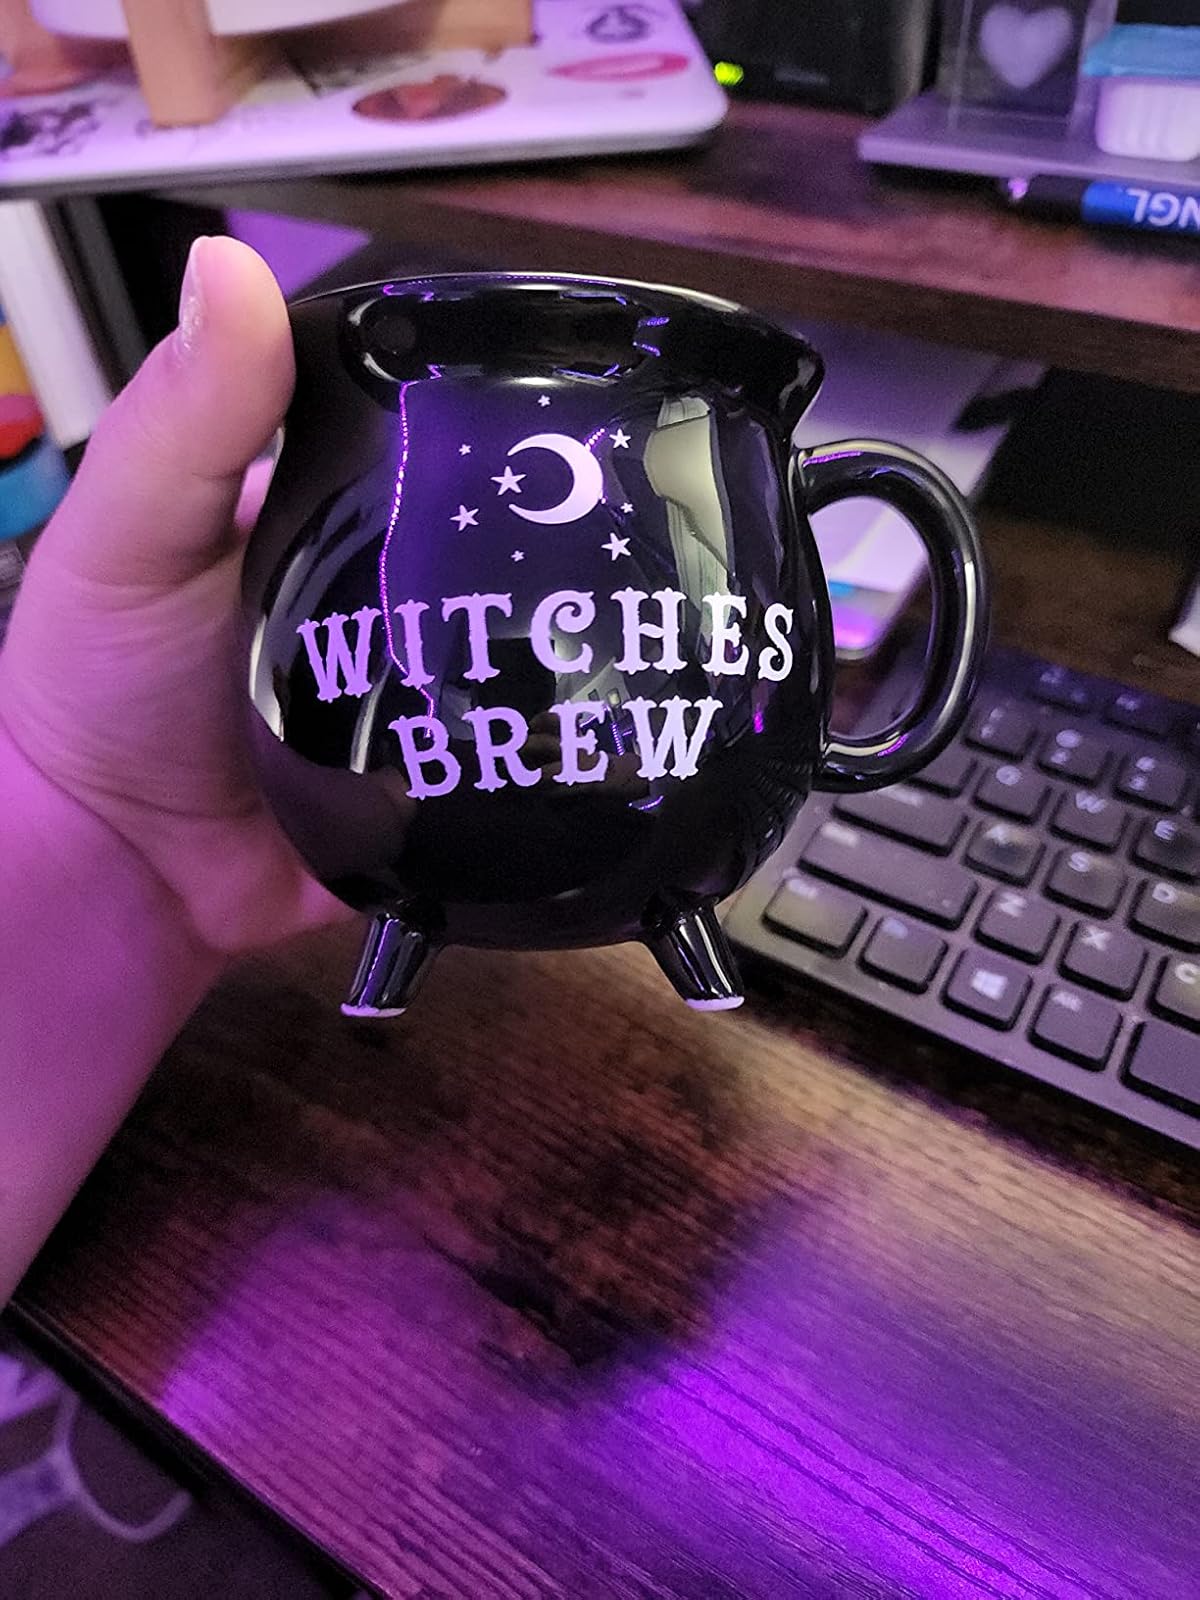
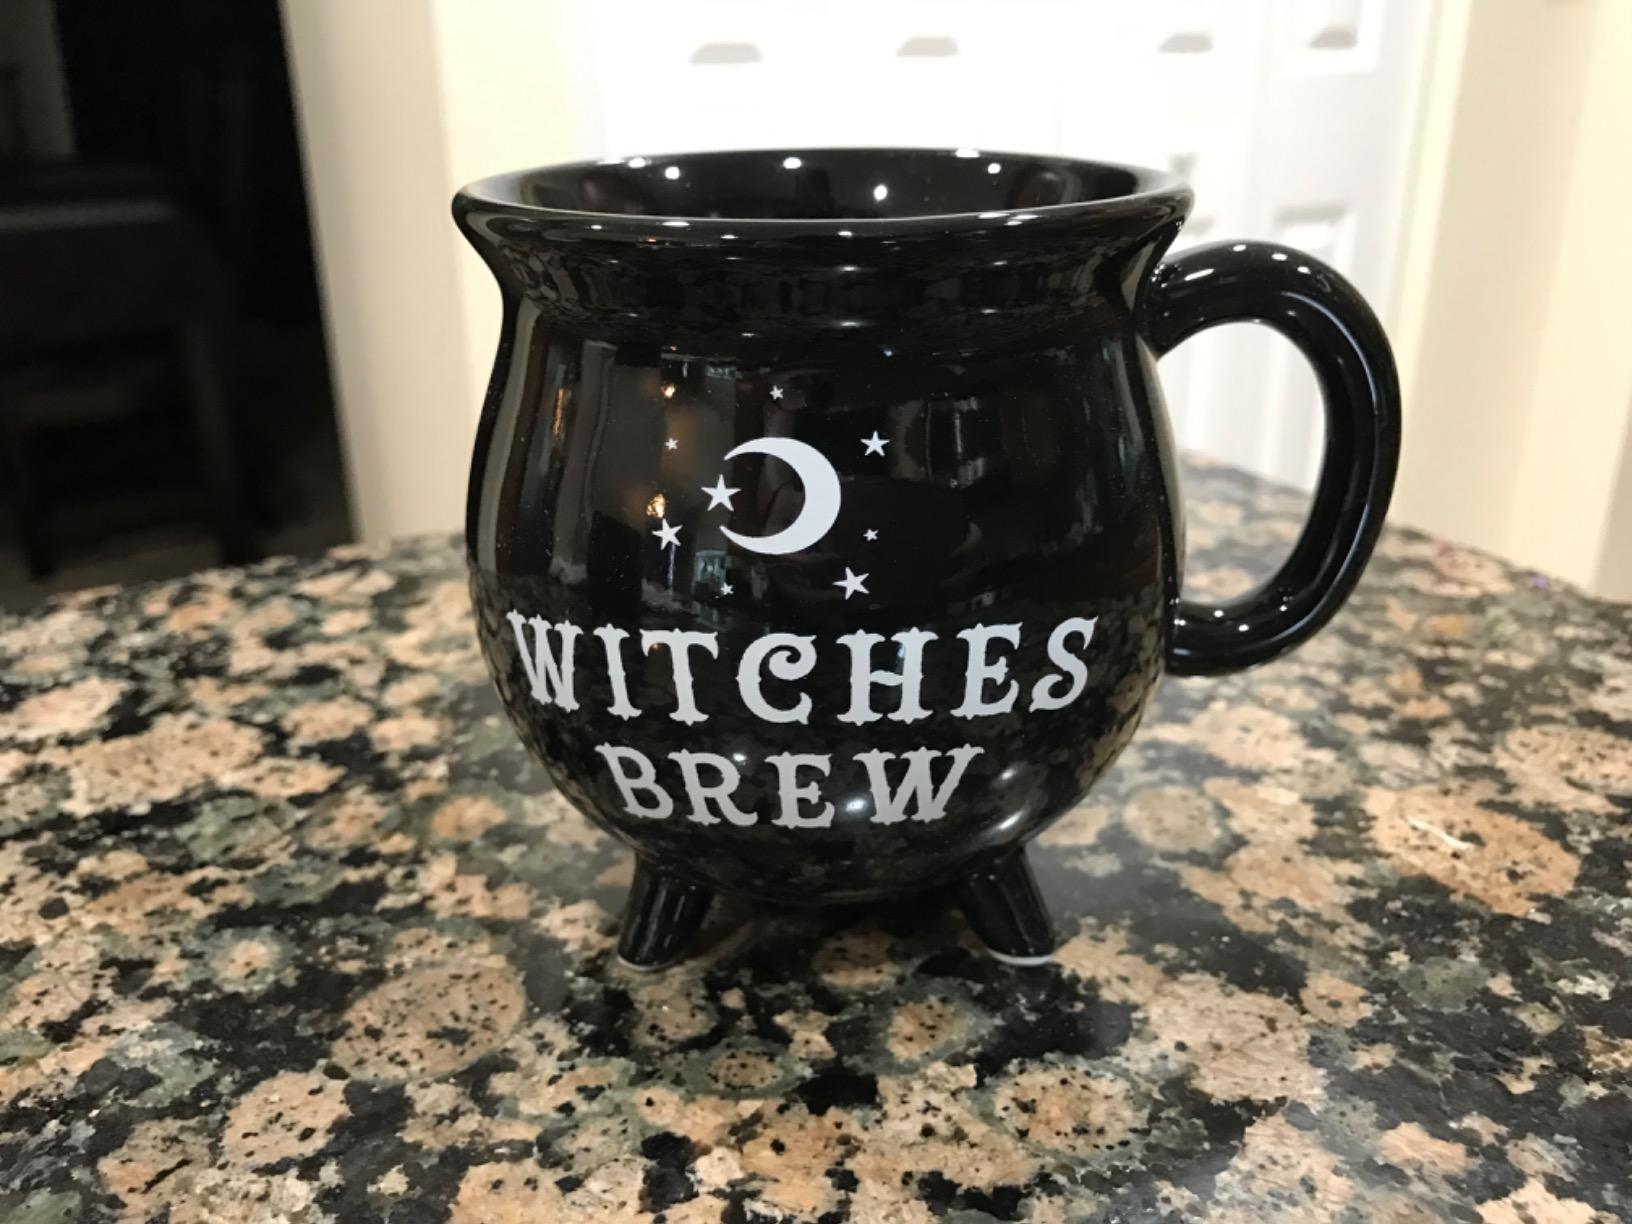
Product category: items_mug
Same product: yes